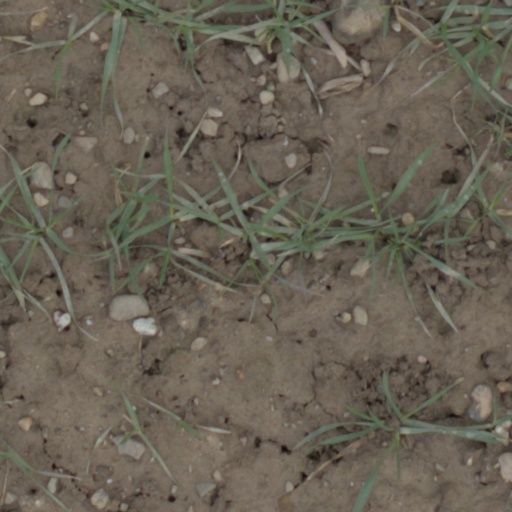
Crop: wheat